Launac

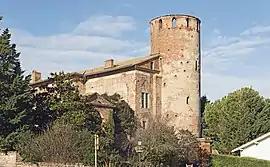
The chateau in Launac

Launac is a commune in the Haute-Garonne department in southwestern France.